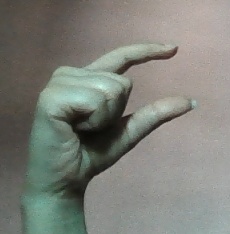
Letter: dal